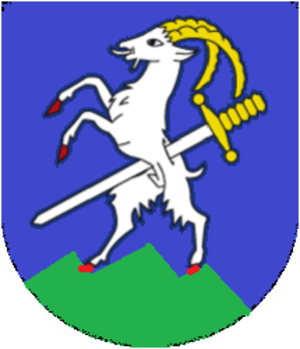
Les élections cantonales valaisannes se sont déroulées les 1ᵉʳ mars 2009 et 15 mars 2009 afin de renouveler le Grand Conseil et le Conseil d'État du canton du Valais.
Les élections cantonales valaisannes se sont déroulées les 3 mars 2013 et 17 mars 2013 afin de renouveler le Grand Conseil et le Conseil d'État du canton du Valais.
Les élections cantonales valaisannes se sont déroulées les 3 mars et 19 mars 2017 afin de renouveler le Grand Conseil et le Conseil d'État du canton du Valais.